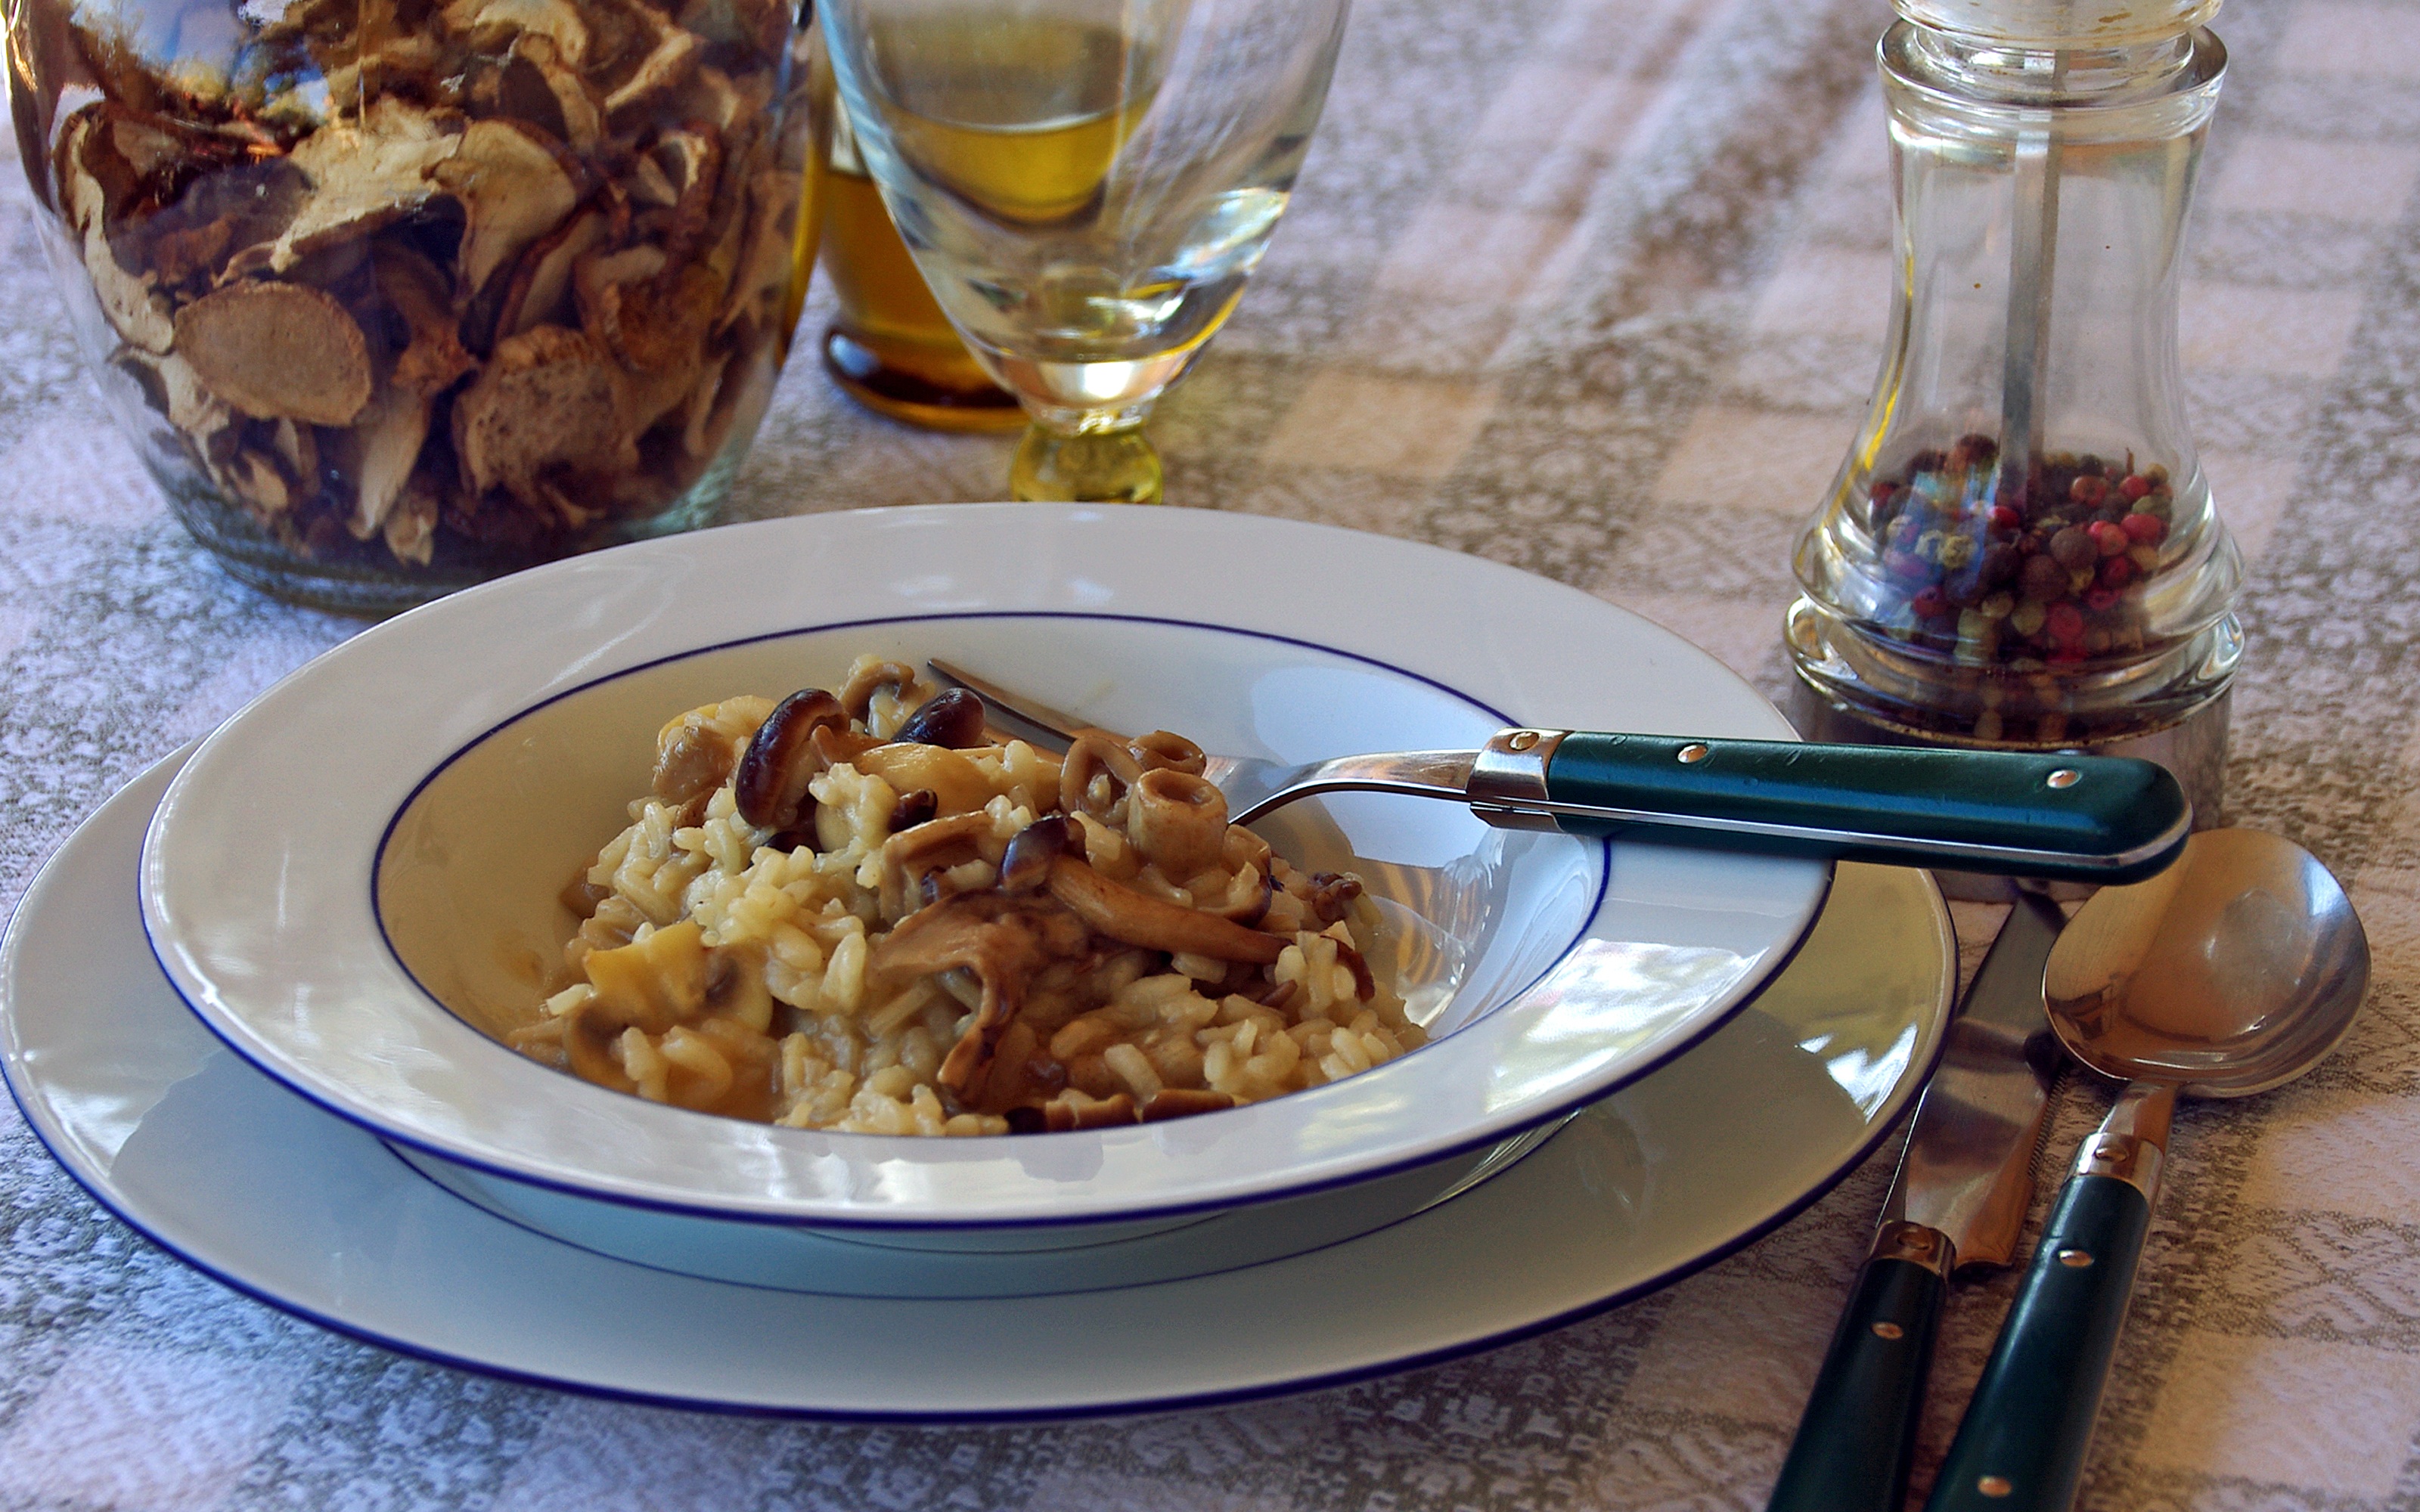
dish, meal, food, pepper, produce, breakfast, eat, cuisine, rice, onion, broth, foods, vegetarian food, gastronomy, white wine, parmesan, typical dish, italian food, italian cuisine, mushroom risotto, mixed mushrooms